Turkish Abductions

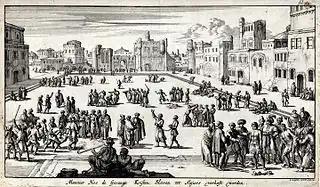

The Turkish Abductions were a series of slave raids by pirates from Algier and Salé that took place in Iceland in the summer of 1627.